Rubble pile

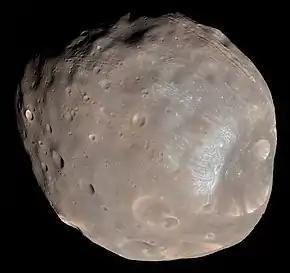
Phobos imaged by the Mars Reconnaissance Orbiter

The moon Phobos, the larger of the two natural satellites of the planet Mars, is also thought to be a rubble pile bound together by a thin regolith crust about thick. A rubble-pile morphology may point towards an "in situ" origin of the Martian moons. Based on this, it has been proposed that Phobos and Deimos may originate from a single destroyed moon. Alternatively, Phobos may have undergone repeated 'recycling,' having been torn apart into a ring before reaccreting and migrating outwards.